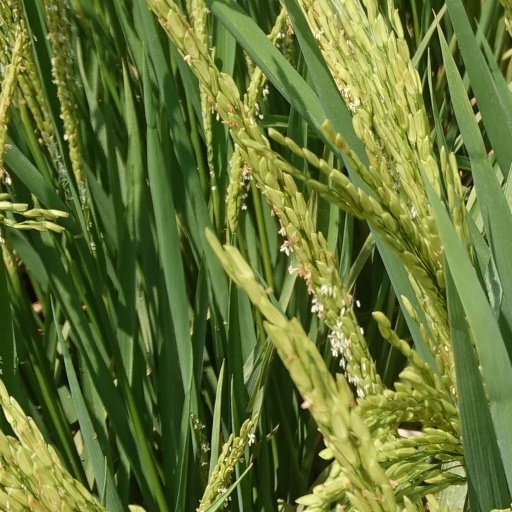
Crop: rice